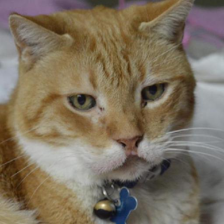
Label: animals